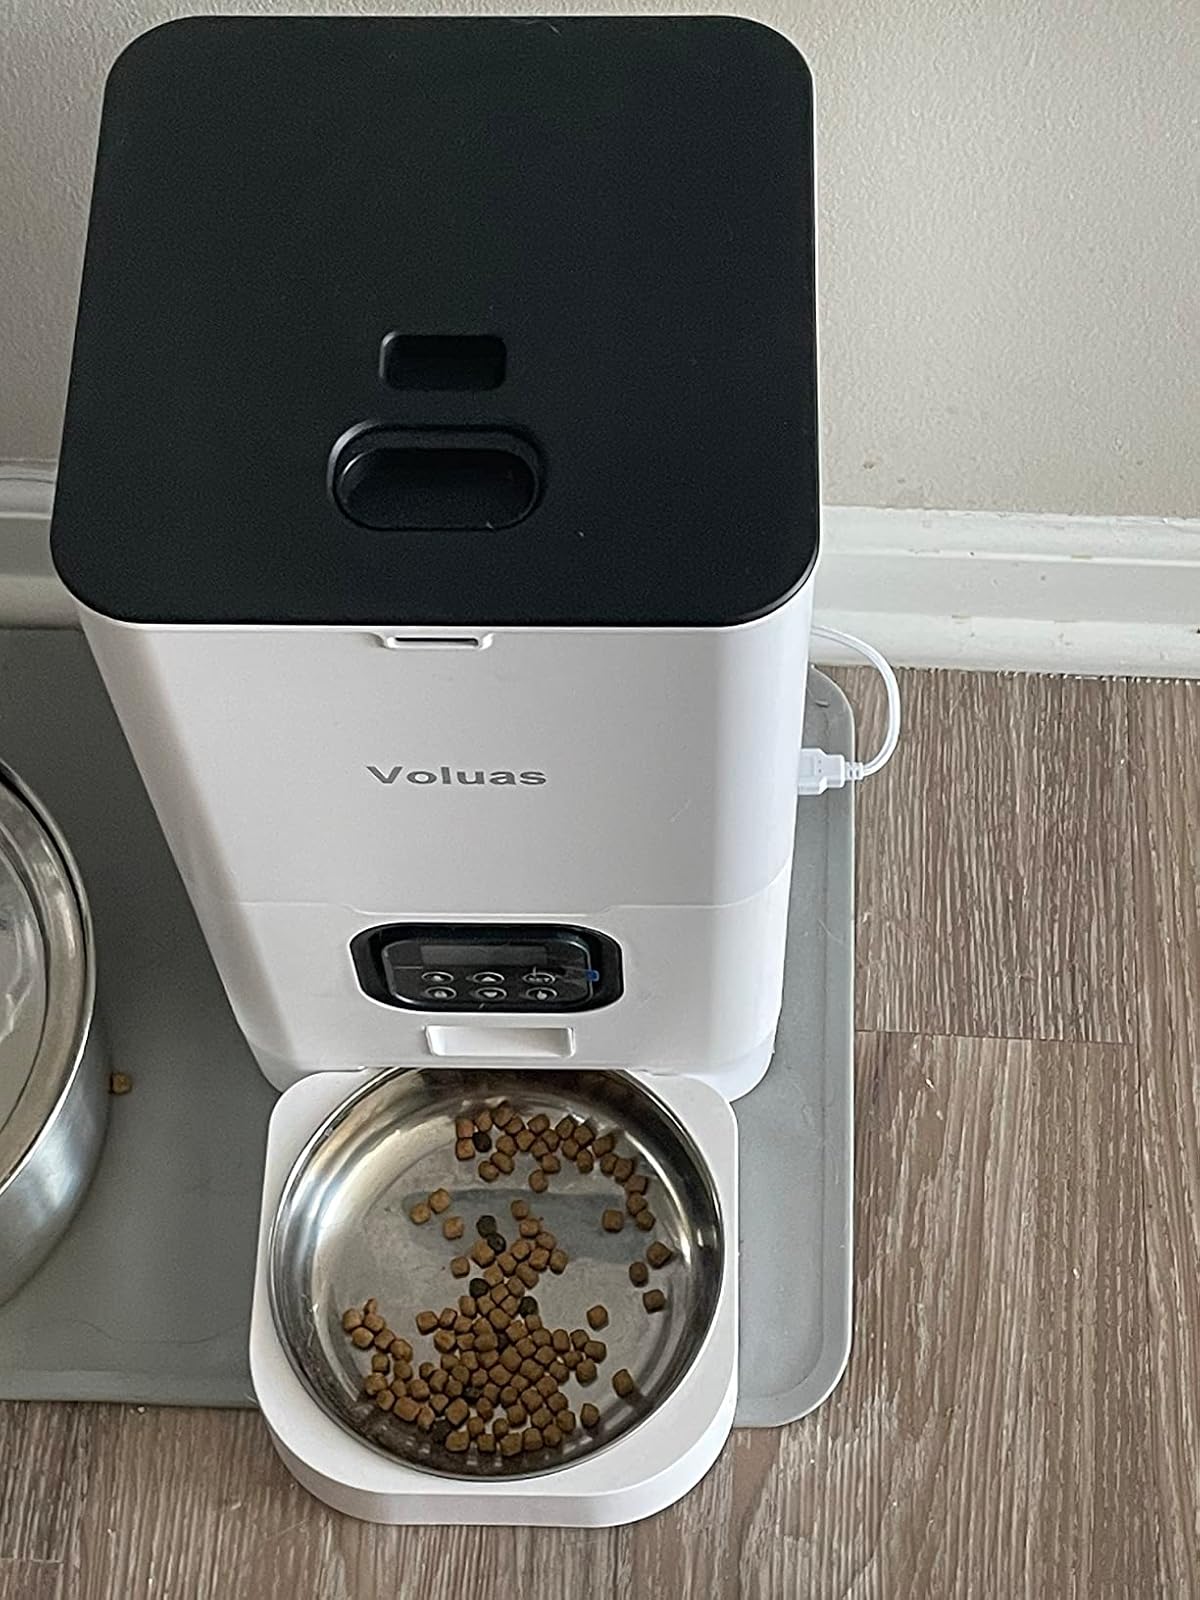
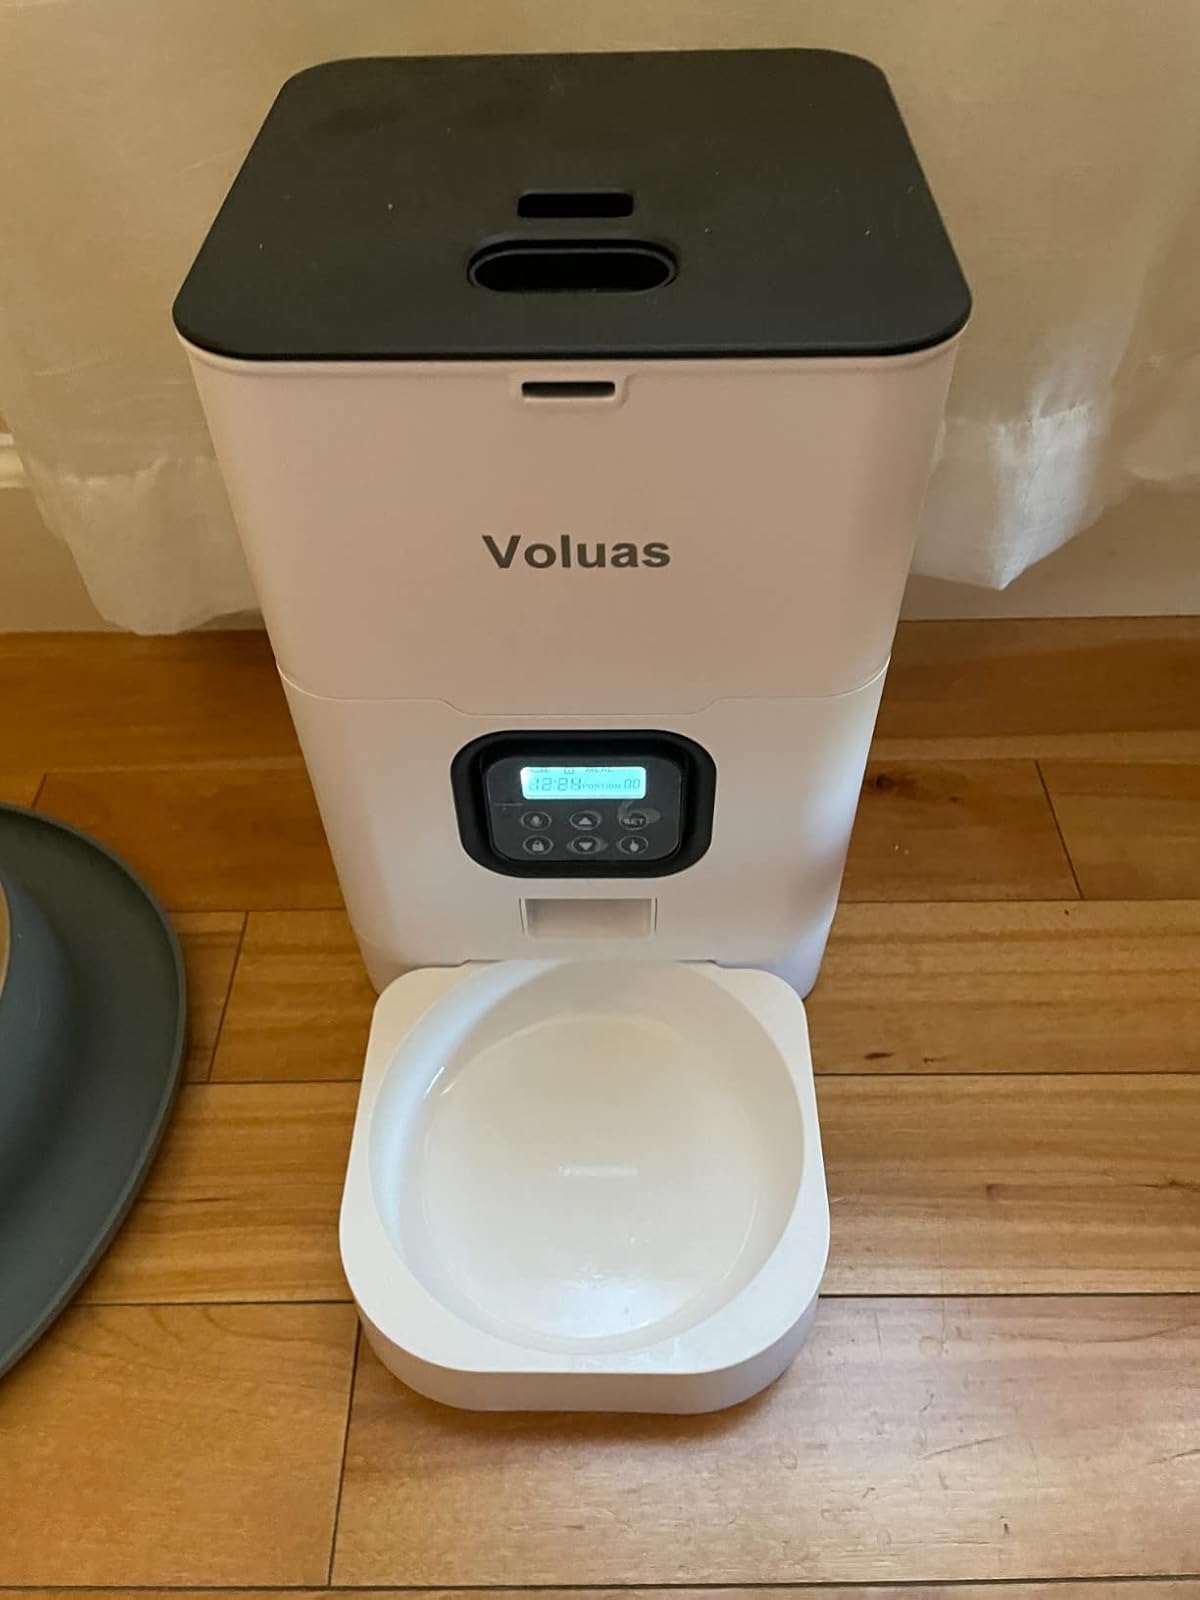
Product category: items_feeder
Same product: yes